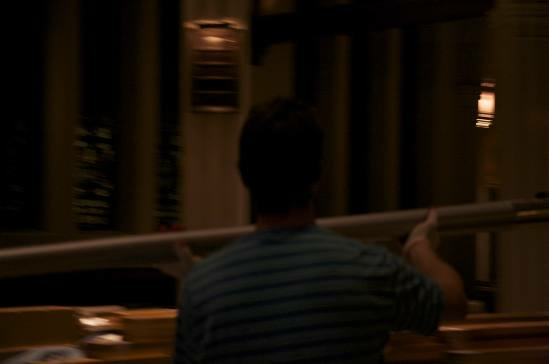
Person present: Yes